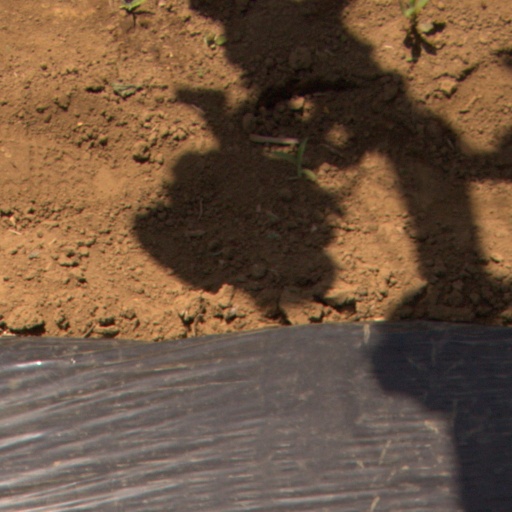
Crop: Jerusalem artichoke